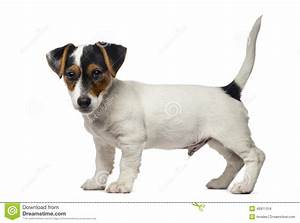
Label: cane